Embryonic diapause

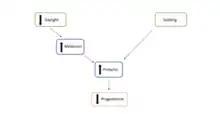
Mechanism of facultative embryonic diapause

Facultative diapause is regulated by several factors, including the maternal environment and ovarian competency, the pituitary gland, and metabolic stress and lactation.